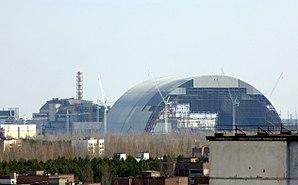
L’arche de Tchernobyl, est un dispositif de confinement du réacteur nᵒ 4 accidenté de la centrale nucléaire de Tchernobyl, en Ukraine, et de son sarcophage endommagé, construit en 1986. Il s'agit d'une structure métallique en forme d'arche de 108 m de haut et 162 m de large pour une portée de 257 m. Elle est conçue pour une durée de service de cent ans. Sa construction doit permettre le démantèlement de la centrale, qui nécessitera plusieurs décennies, mais aucune stratégie n'était encore arrêtée en 2017.
Le secteur de l'énergie en Ukraine se caractérise surtout par la prépondérance des combustibles fossiles, qui pesaient pour 78,3 % dans la consommation intérieure d'énergie primaire en 2013, en particulier le charbon : 35,8 % et le gaz naturel : 34 %. Le nucléaire avait cependant une place importante : 18,8 %, et les énergies renouvelables ne contribuaient que pour 3,6 %.